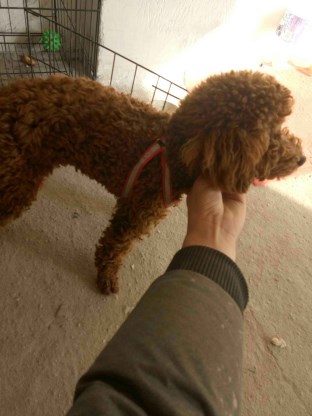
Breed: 7449-n000128-teddy